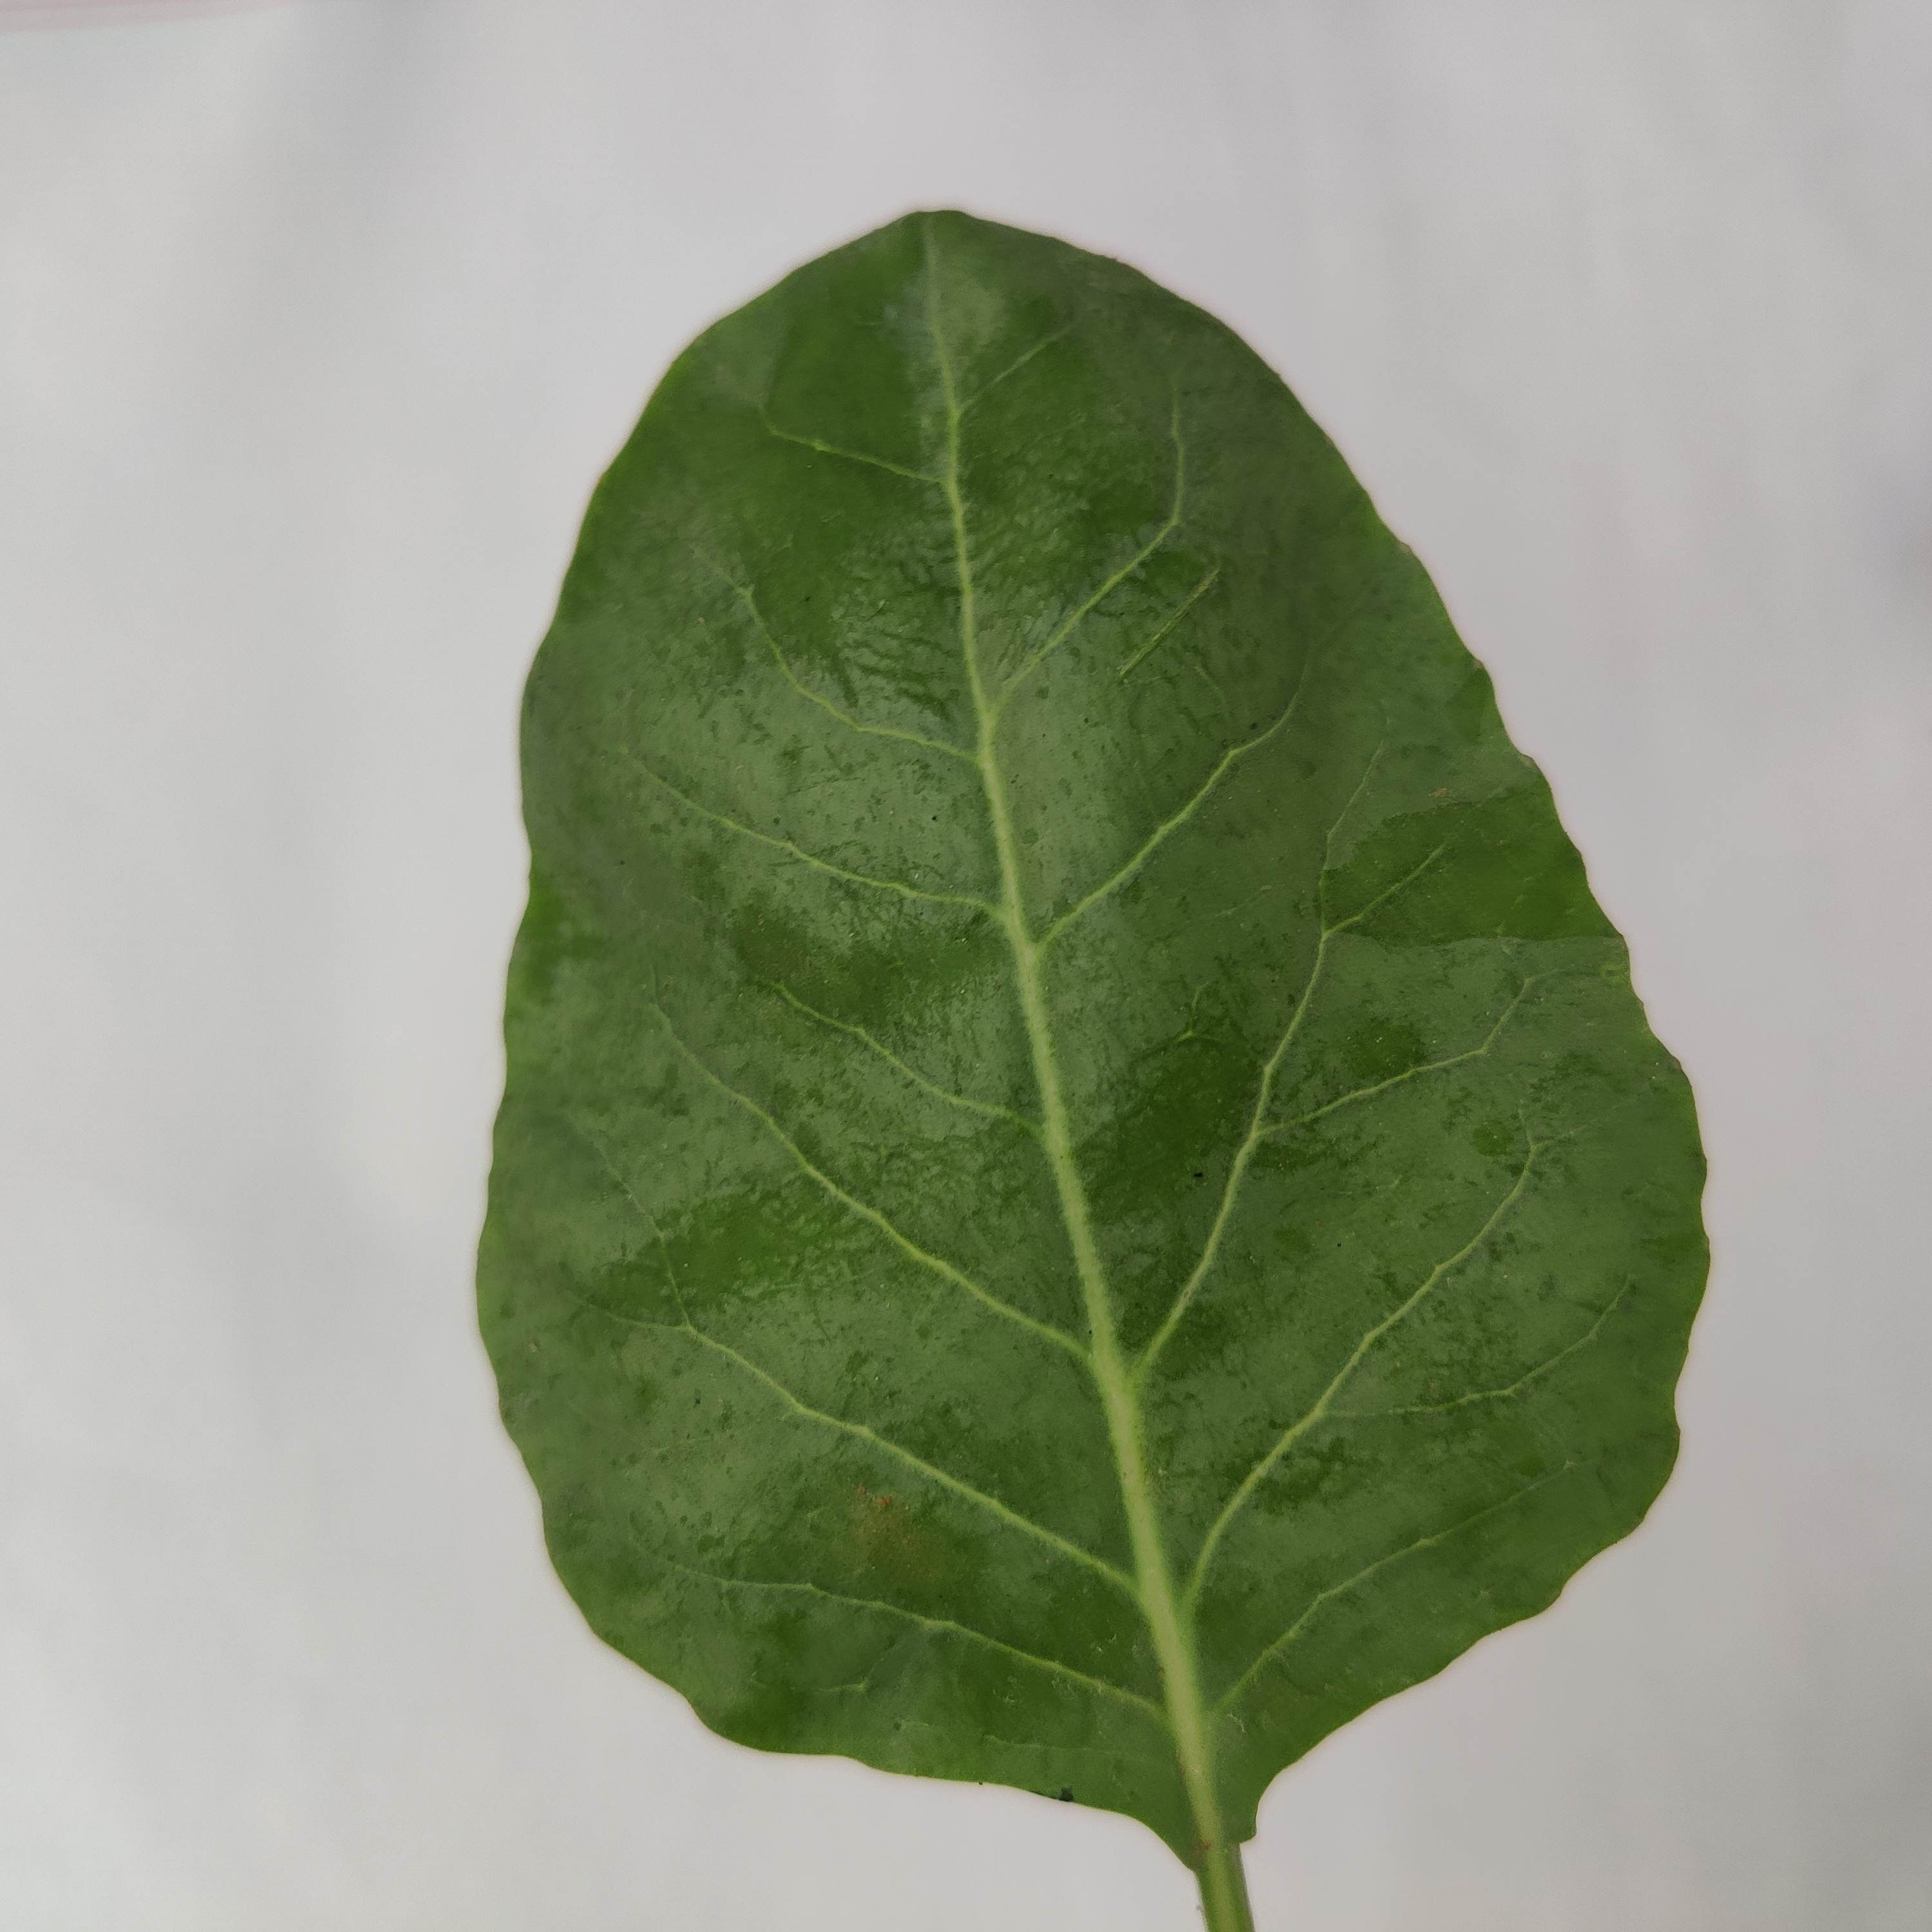
Label: Healthy